Feet of Clay (1924 film)

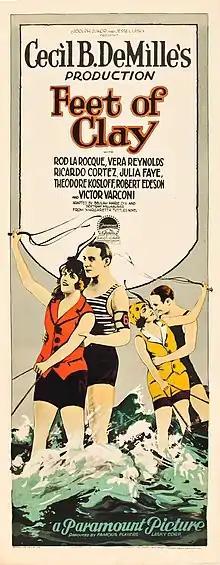
1924 theatrical poster

Feet of Clay is a 1924 American silent drama film directed and produced by Cecil B. DeMille, starring Vera Reynolds and Rod La Rocque, and with set design by Norman Bel Geddes. The film is based on the 1923 novel by Margaretta Tuttle, and Beulah Marie Dix's one-act 1915 play "Across the Border".